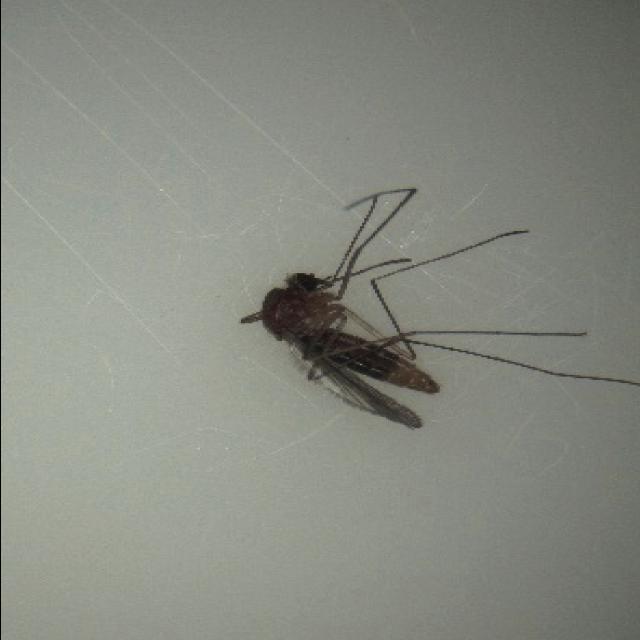
Species: culex_pipiens